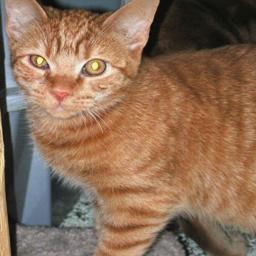
Animal: cats